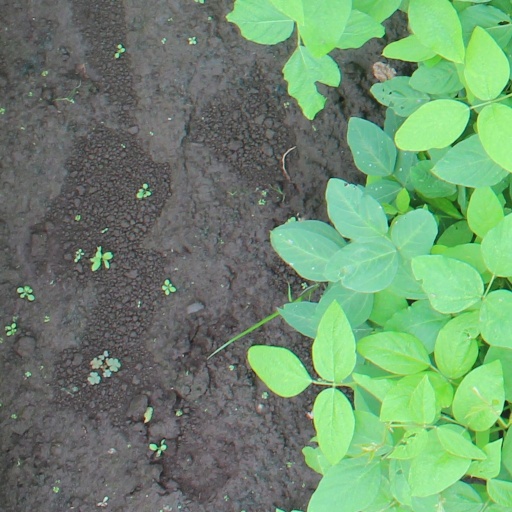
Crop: soybean